Brossard station

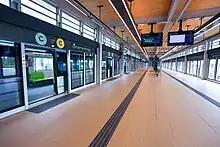
Platforms 2 and 3 at the station

The station has two bronze sculptures titled "Les passagers" by artist David Armstrong VI located next to the entrance of the station. This work was unveiled in September 2024.